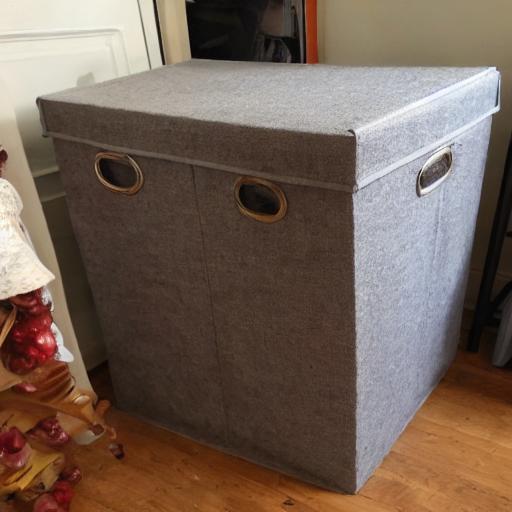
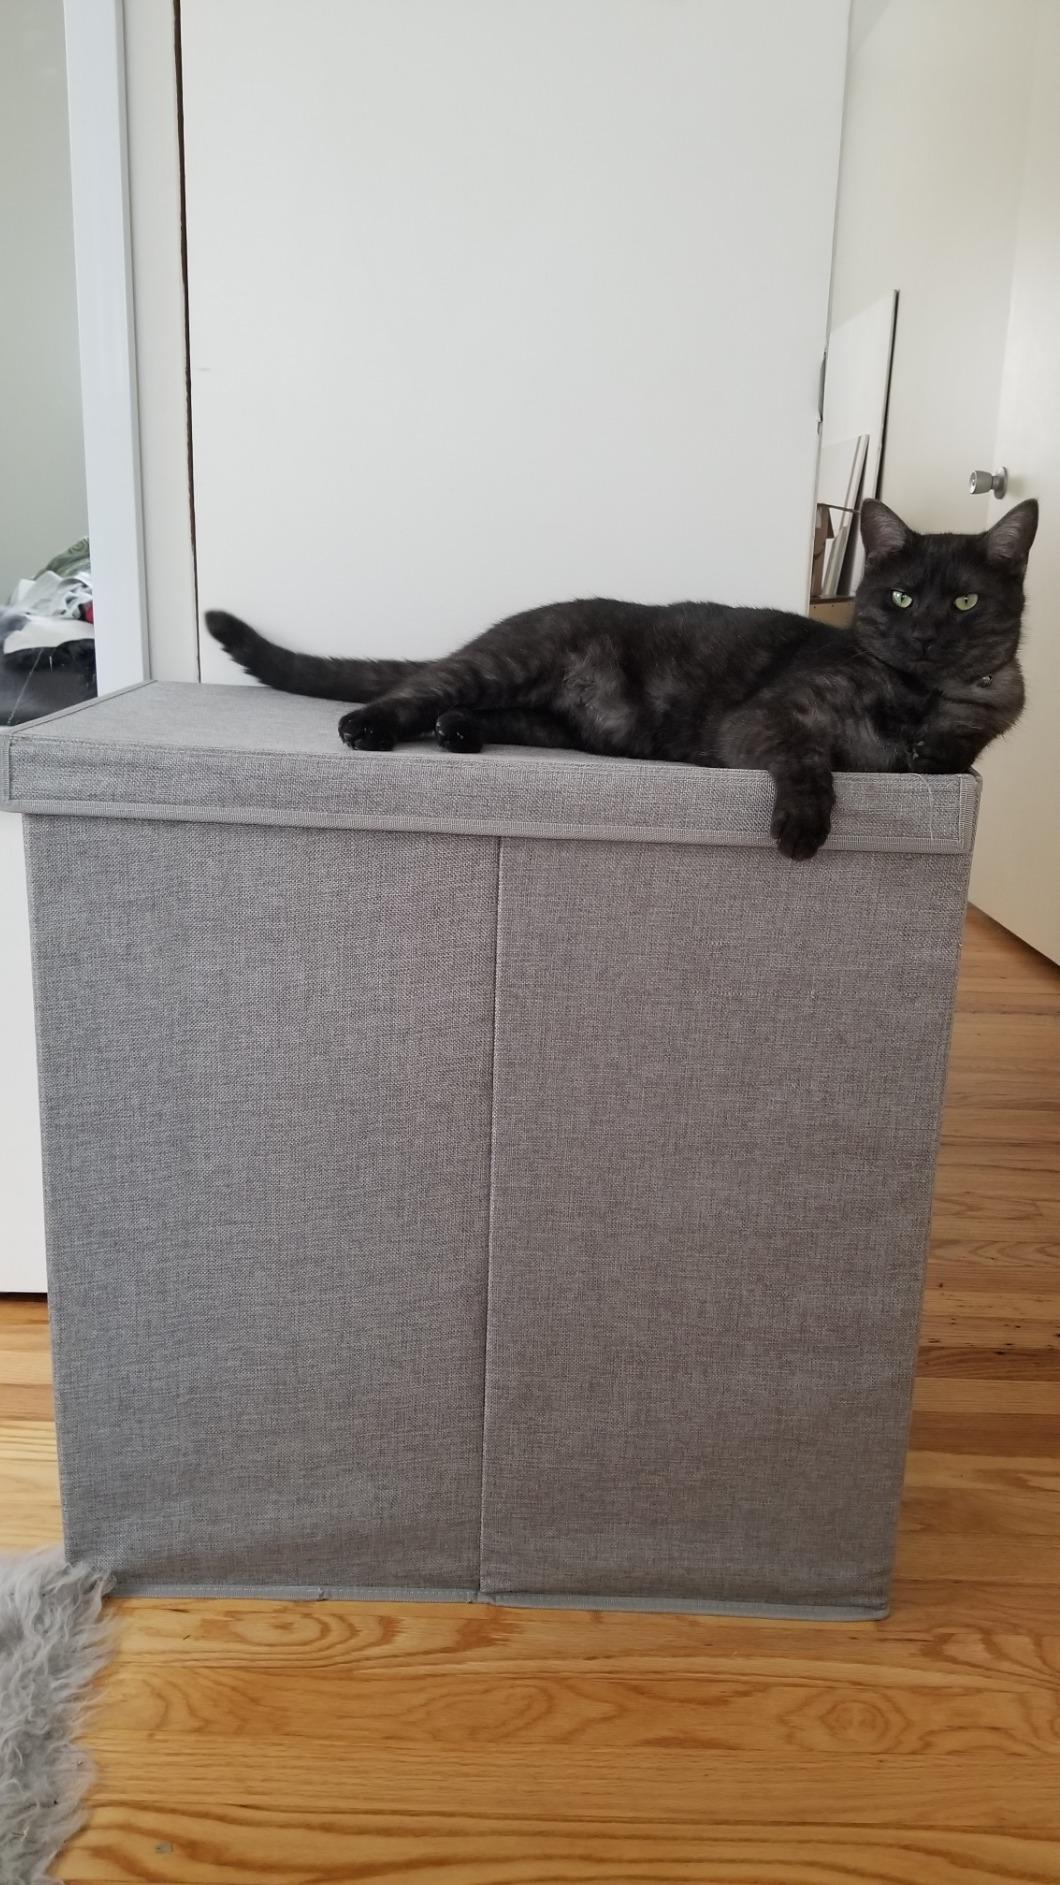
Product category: items_hamper
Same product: no